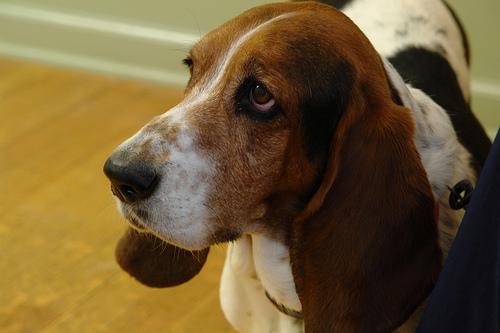
Breed: basset hound